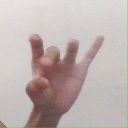
अक्षर: ओ